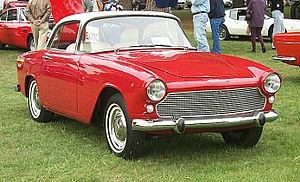
La dénomination Simca Sport s'applique à une lignée de coupés et cabriolets Simca mais réalisés chez l'industriel Facel Métallon sur une base Simca 8 puis Aronde.